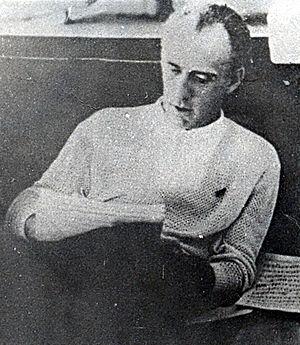
Henry Malineanu
Henry Malineanu était un compositeur et chef d'orchestre roumain.